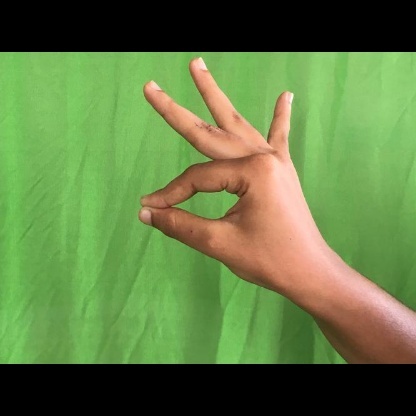
Mudra: Hamsasyam